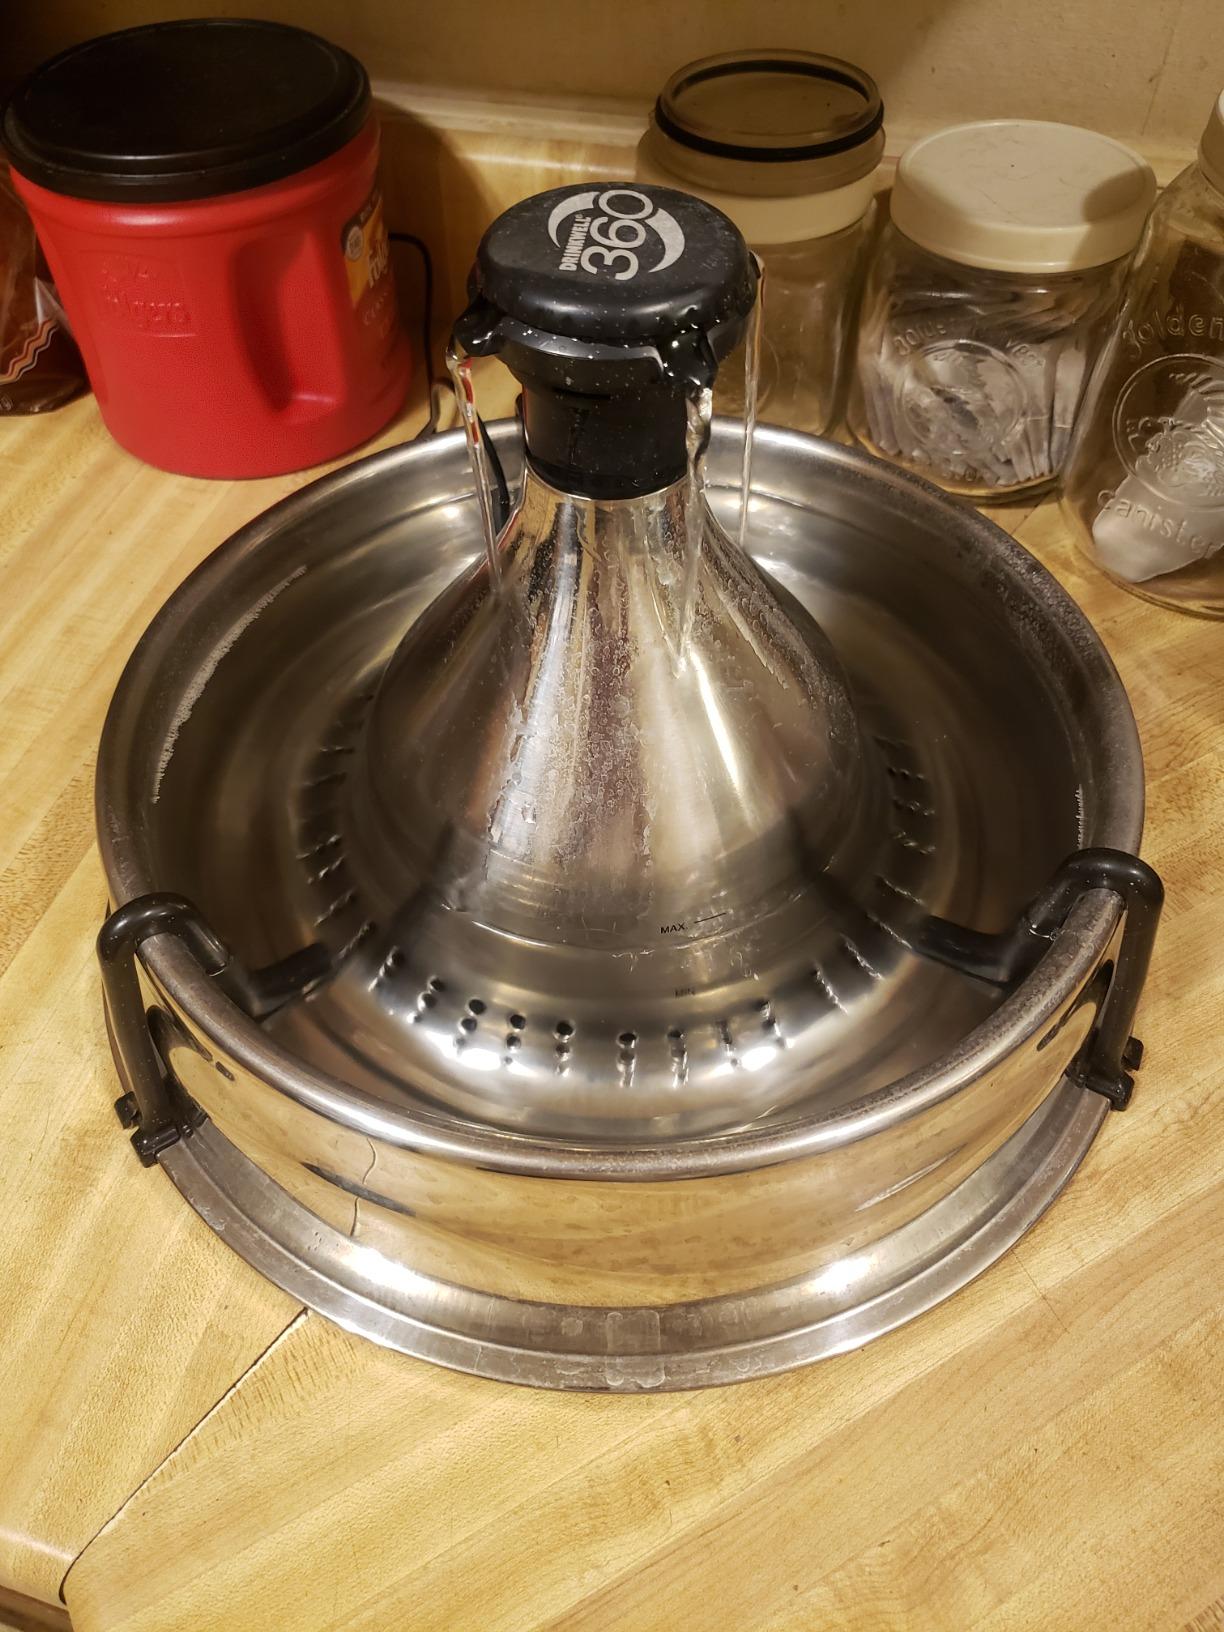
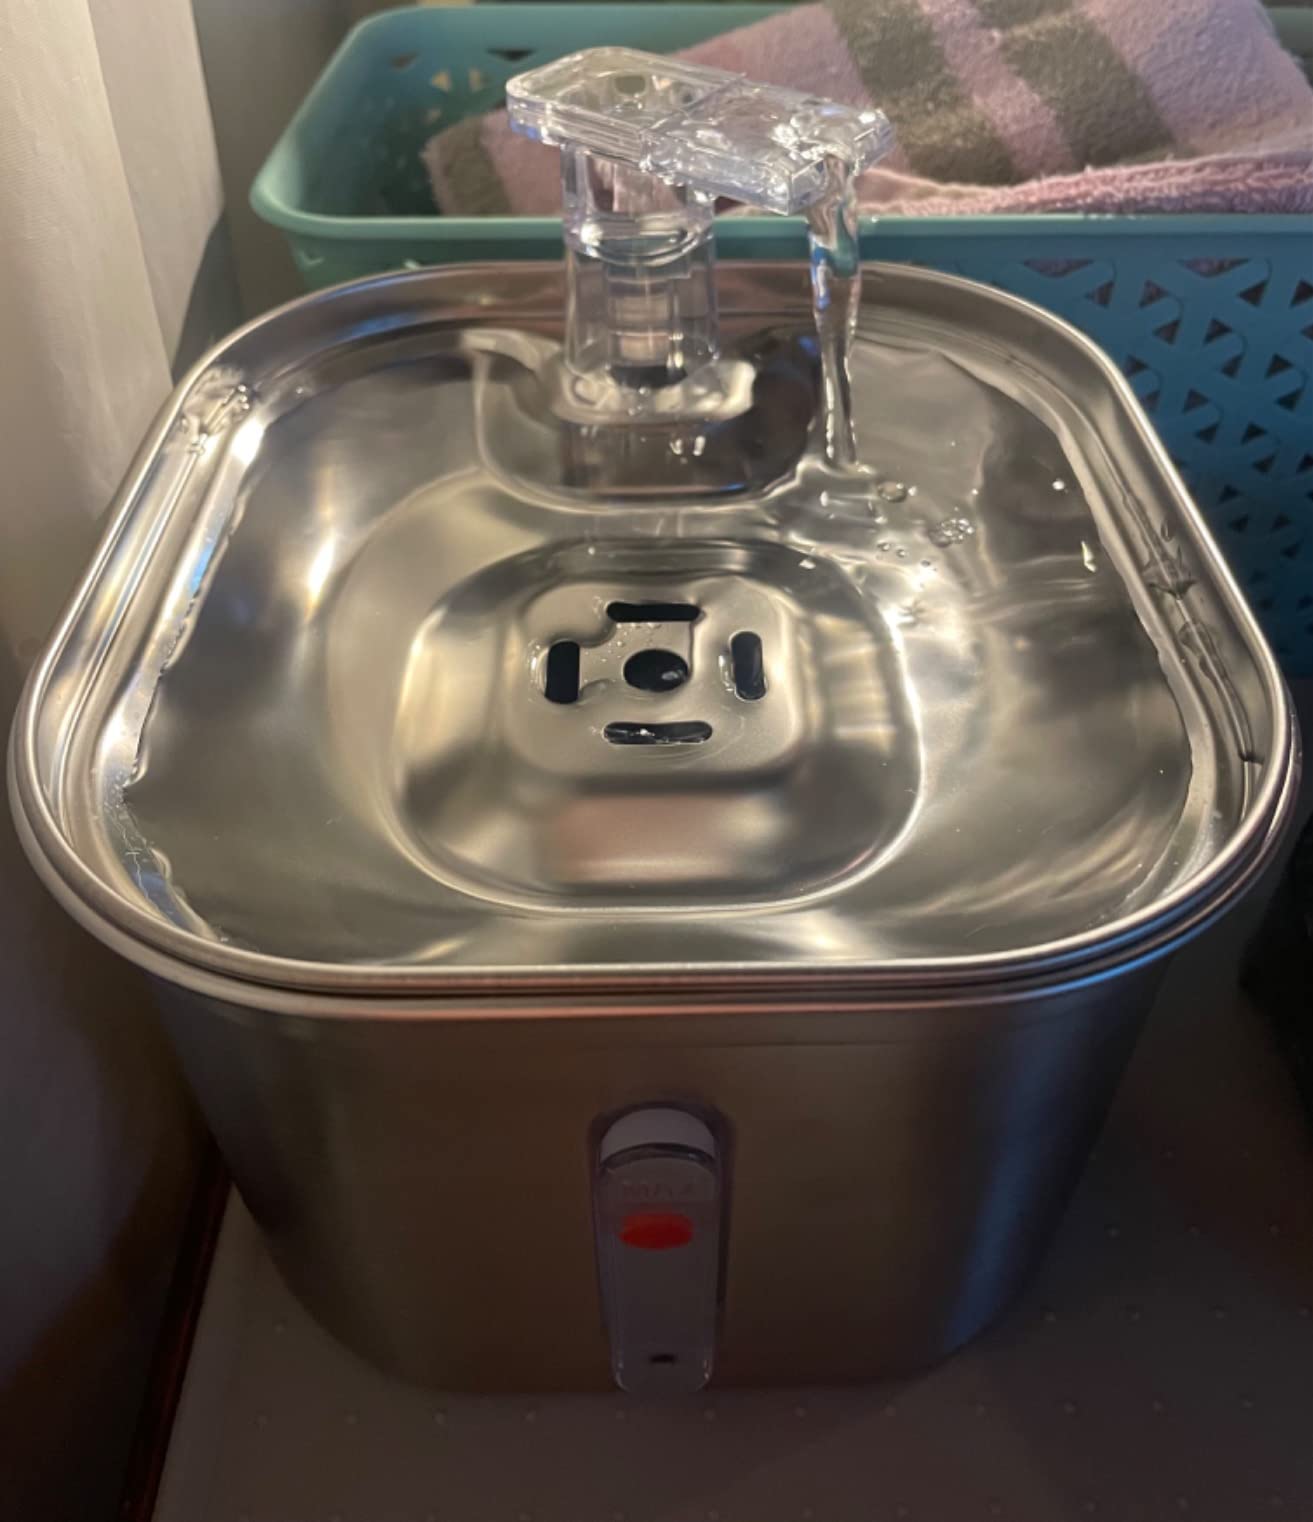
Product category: items_bowl
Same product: no